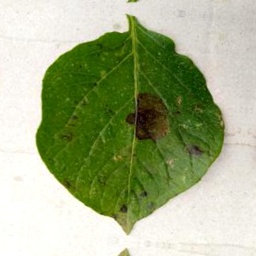
Etiqueta: Late Blight